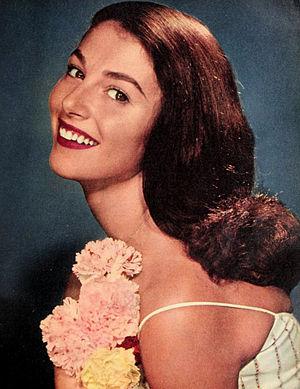
Pier Angeli, née Anna Maria Pierangeli le 19 juin 1932 et morte le 10 septembre 1971, est une actrice italienne.